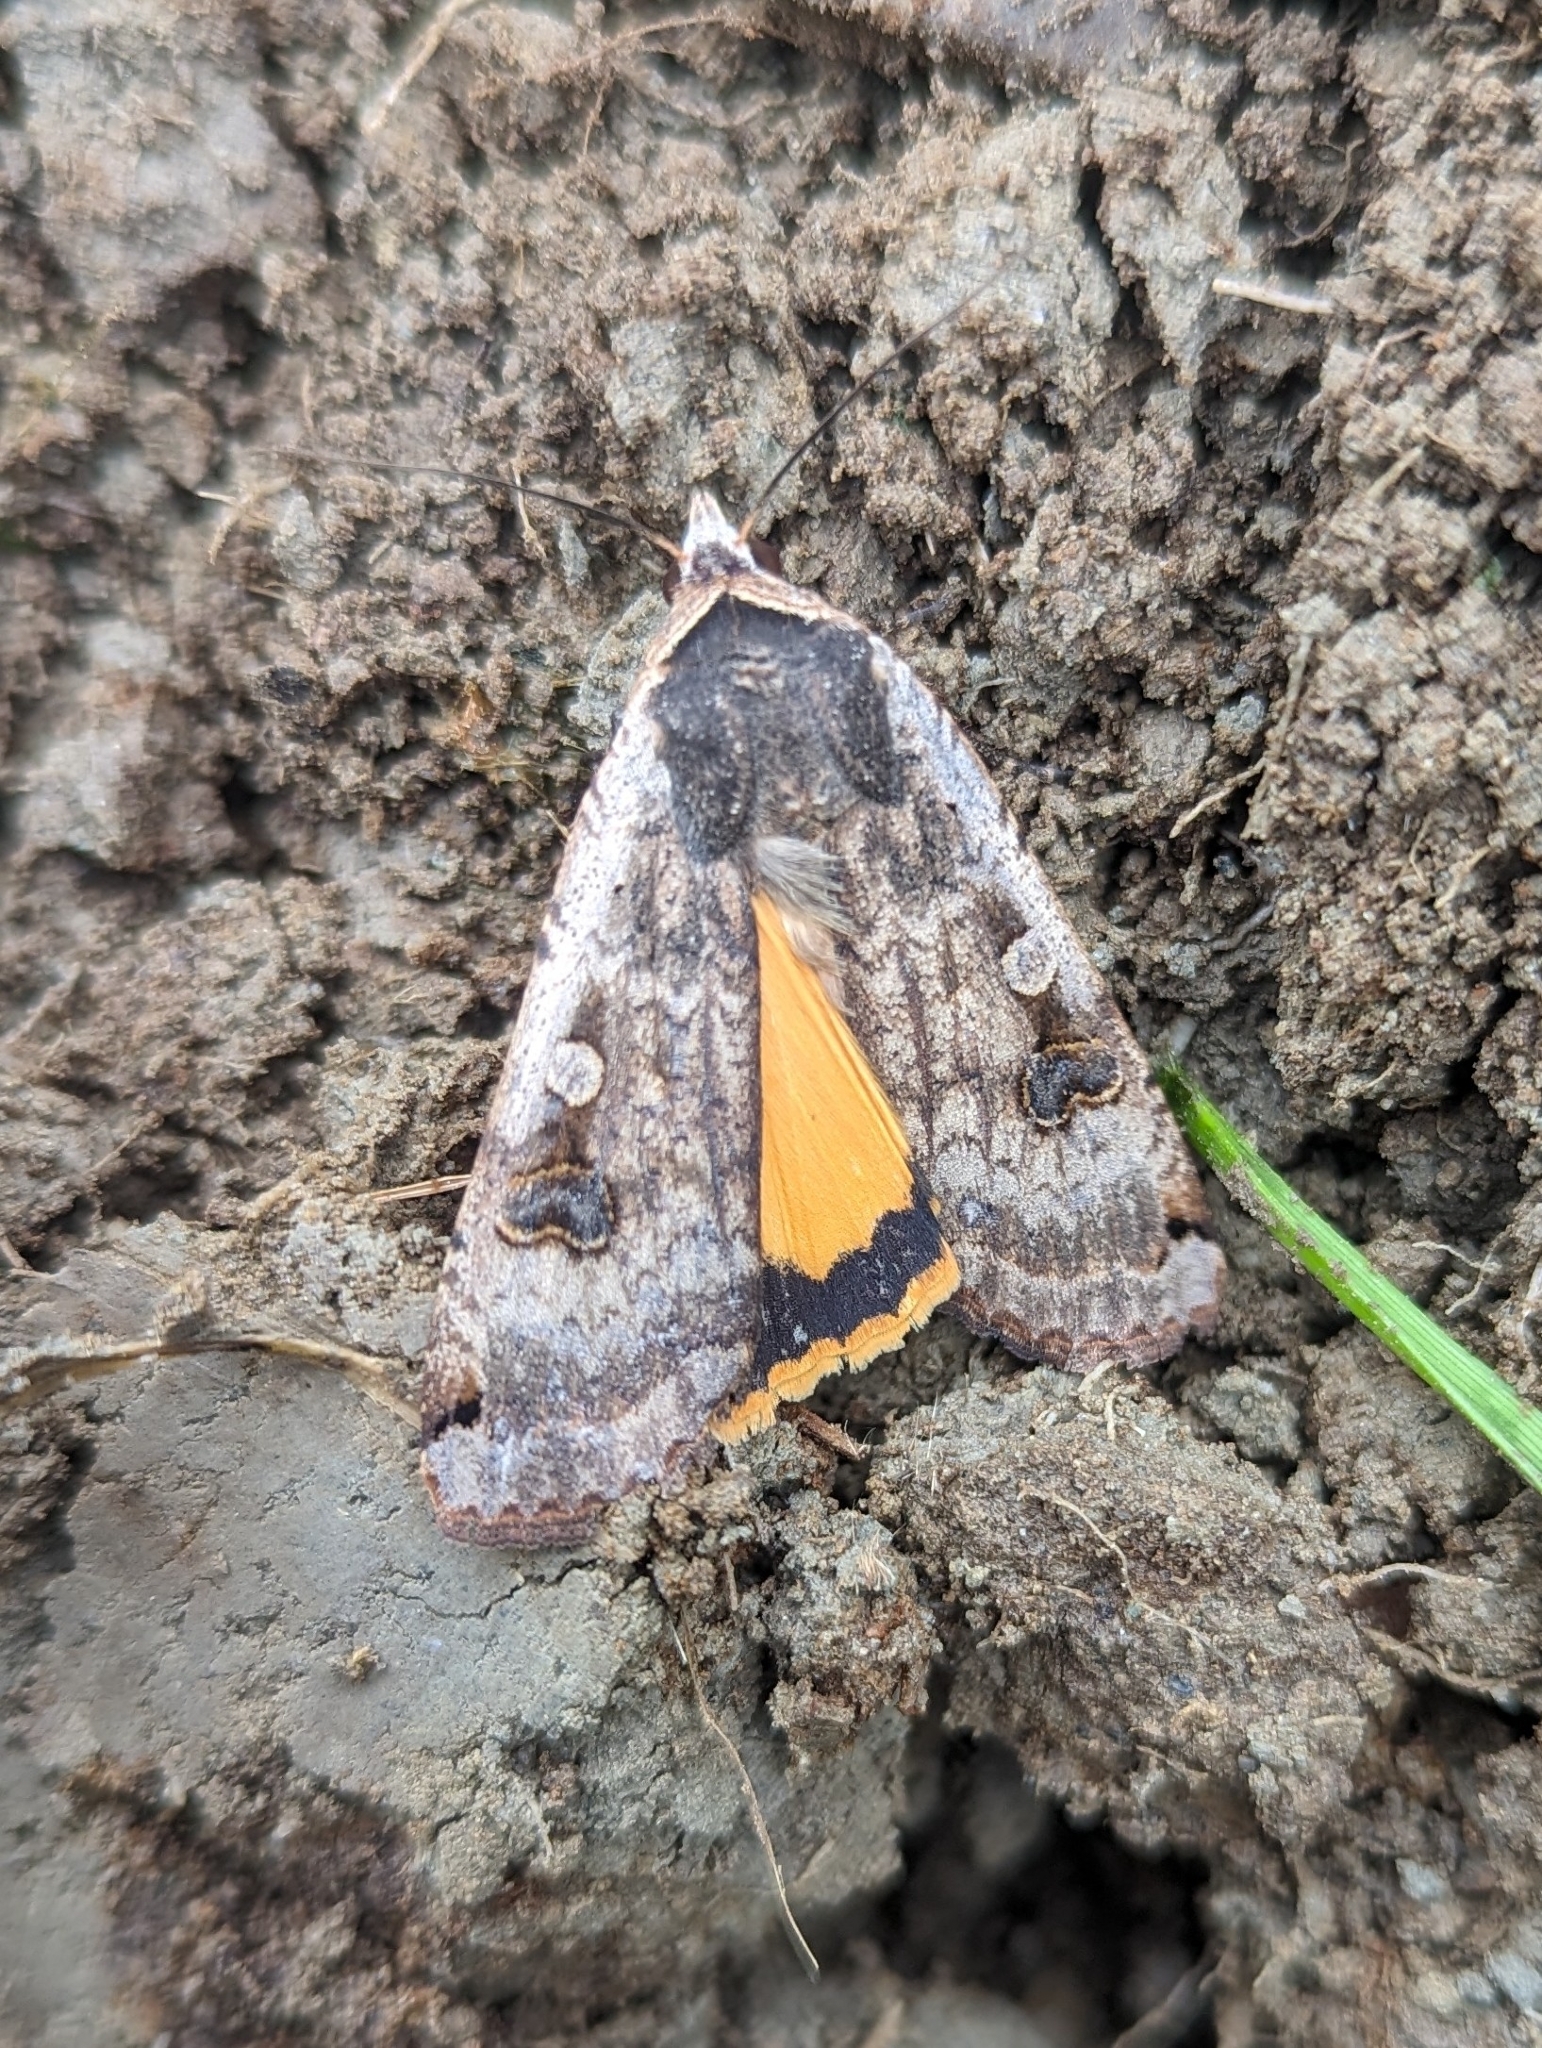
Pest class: cutworms